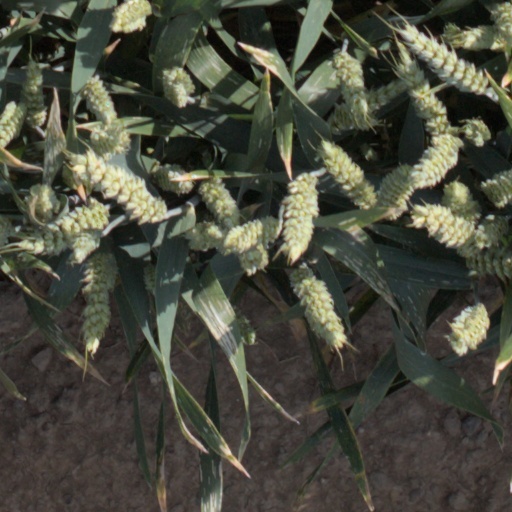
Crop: wheat